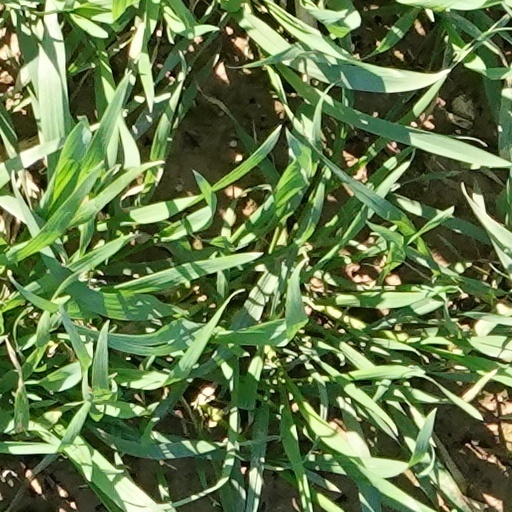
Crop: wheat